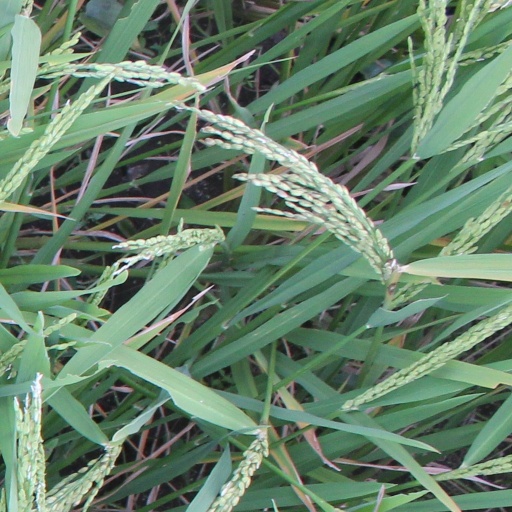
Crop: rice